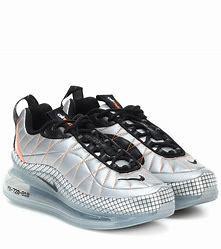
Brand: Nike
Model: MX 720 818